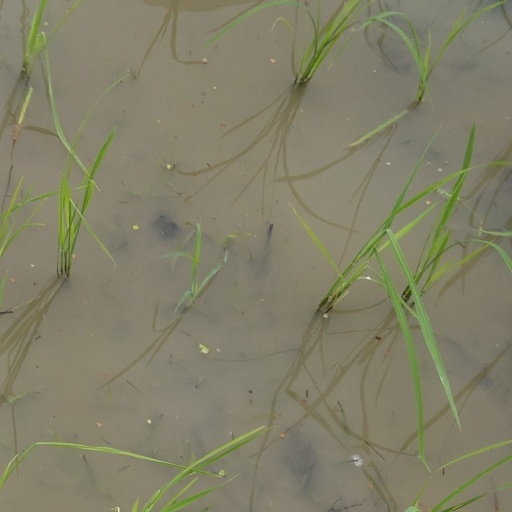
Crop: rice